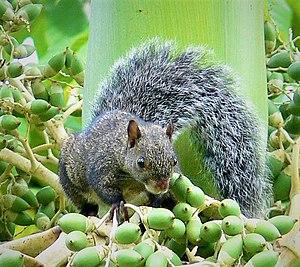
Voici la liste des espèces de mammifères indigènes signalés au Mexique. En septembre 2014, il y a 536 espèces de mammifères ou sous-espèces répertoriées. D'après les données de l'UICN, le Mexique a des espèces de mammifères non cétacés 23 % de plus que les États-Unis et le Canada réunis dans une zone seulement 10 % aussi large, ou la densité des espèces de plus de douze fois supérieure à celle de ses voisins du nord. La biodiversité des mammifères haute du Mexique est en partie le reflet de la vaste gamme de biomes présents sur ses gammes de latitude, climatiques et d'altitude, de la forêt tropicale de plaine de désert tempéré à montane forêt de la alpage. L'augmentation générale de la biodiversité terrestre se déplaçant vers l'équateur est un autre facteur important dans la comparaison. Mexique comprend beaucoup de la Mésoamérique et bois de pins et chênes de Madrean points chauds de la biodiversité. Du point de vue biogéographique, la plupart du Mexique est lié au reste de l'Amérique du Nord dans le cadre de l'écozone néarctique. Toutefois, les plaines du Sud du Mexique sont liées avec l'Amérique centrale et l'Amérique du Sud dans le cadre de l'écozone néotropique.